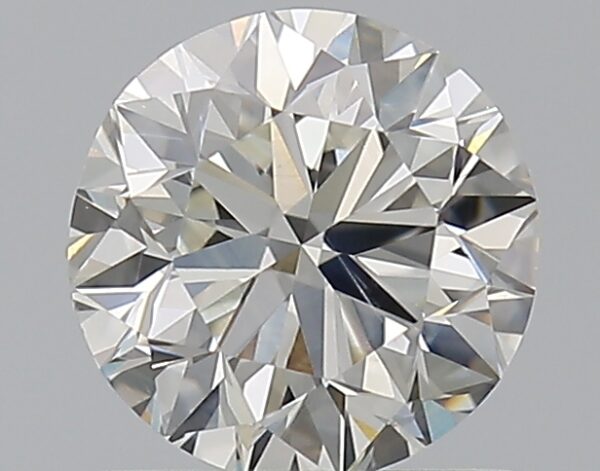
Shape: round
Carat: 0.9
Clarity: SI1
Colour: I
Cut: VG
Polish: EX
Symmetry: VG
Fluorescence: N
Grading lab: GIA
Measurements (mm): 6.01 x 6.08 x 3.86